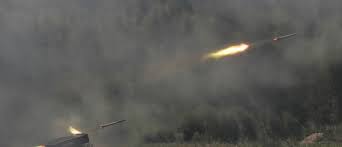
Label: Self Propelled Artillery